Pitch (resin)

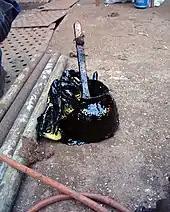
Bucket of pitch for use on ships

Pitch, a traditional naval store, was traditionally used to help caulk the seams of wooden sailing vessels (see shipbuilding). Other important historic uses included coating earthenware vessels for the preservation of wine, waterproofing wooden containers, and making torches. It was also used to make patent fuel from coal slack around the turn of the 19th century. Petroleum-derived pitch is black in colour, hence the adjectival phrase "pitch-black".